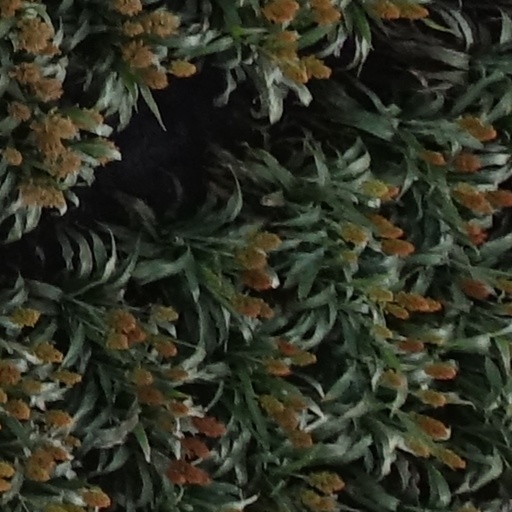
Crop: sorghum